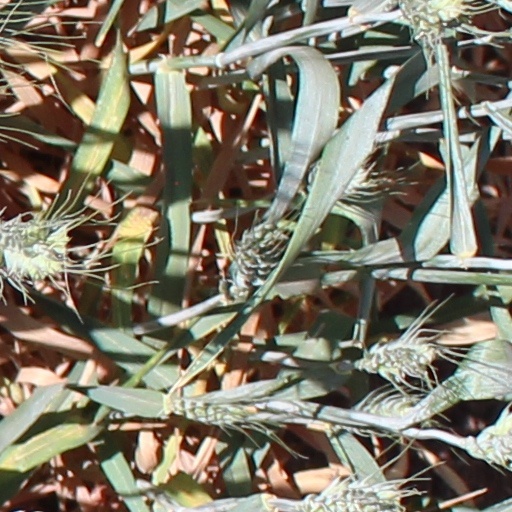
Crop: wheat